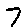
Label: 7